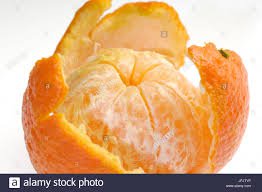
Label: Orange